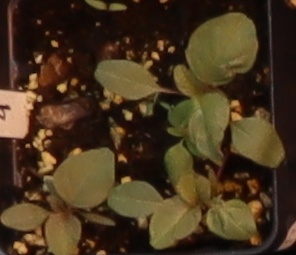
Label: Palmer Amaranth